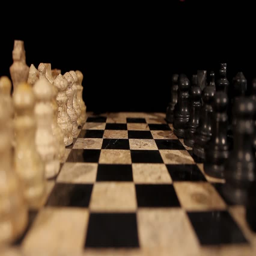
the start of a new chess game , the shot is taken among lined up chess pieces isolated on black background